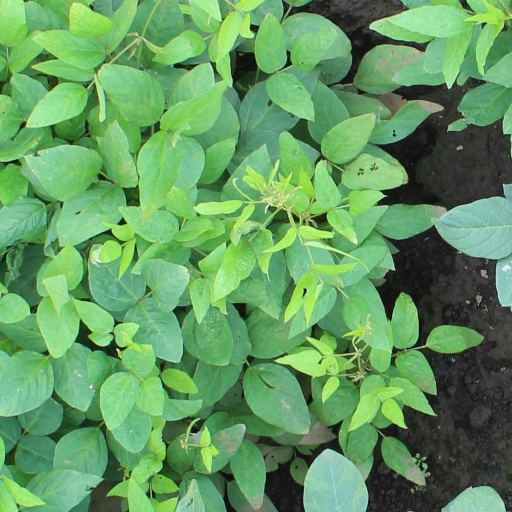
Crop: soybean